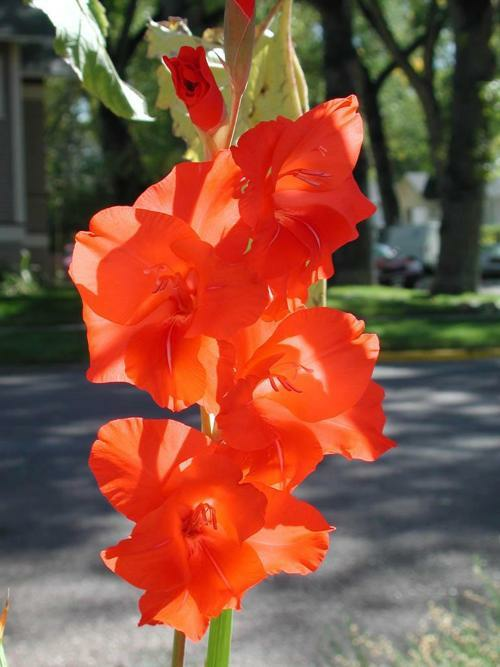
Flower: sword lily